The Tibetan Book of Living and Dying

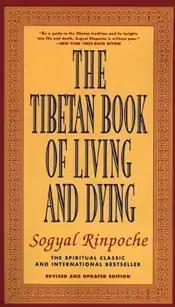
Cover of 10th Anniversary edition, 2002

The Tibetan Book of Living and Dying, written by Sogyal Rinpoche in 1992, is a presentation of the teachings of Tibetan Buddhism based on the "Tibetan Book of the Dead" or "Bardo Thodol". The author wrote, "I have written "The Tibetan Book of Living and Dying" as the quintessence of the heart-advice of all my masters, to be a new "Tibetan Book of the Dead" and a "Tibetan Book of Life"." The book explores: the message of impermanence; evolution, karma and rebirth; the nature of mind and how to train the mind through meditation; how to follow a spiritual path in this day and age; the practice of compassion; how to care for and show love to the dying, and spiritual practices for the moment of death.